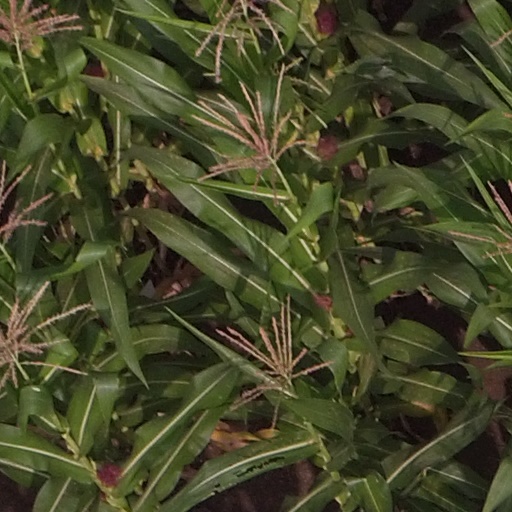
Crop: maize; corn